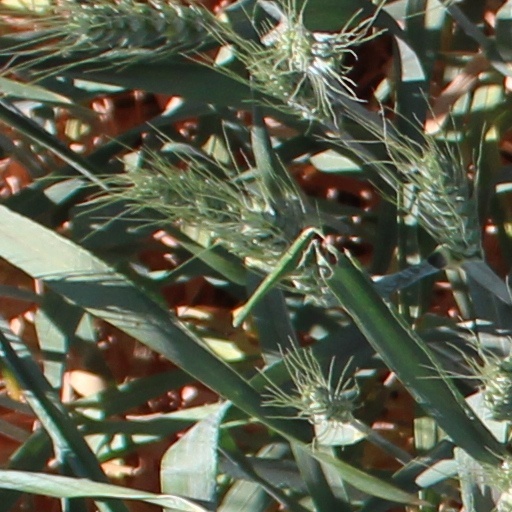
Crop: wheat